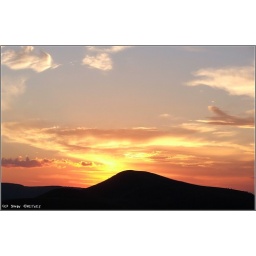
Taken from our famly farm house patio of the mountain in the Origstad Nature Reserve